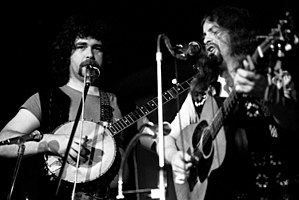
The Fureys
Finbar og Eddie Furey der optræder sammen i 1974
The Fureys er et irsk folkemusikband der har spillet sammen siden 1974. Gruppen kaldes også The Fureys and Davey Arthur og består af Eddie Furey, George Furey og Davey Arthur.